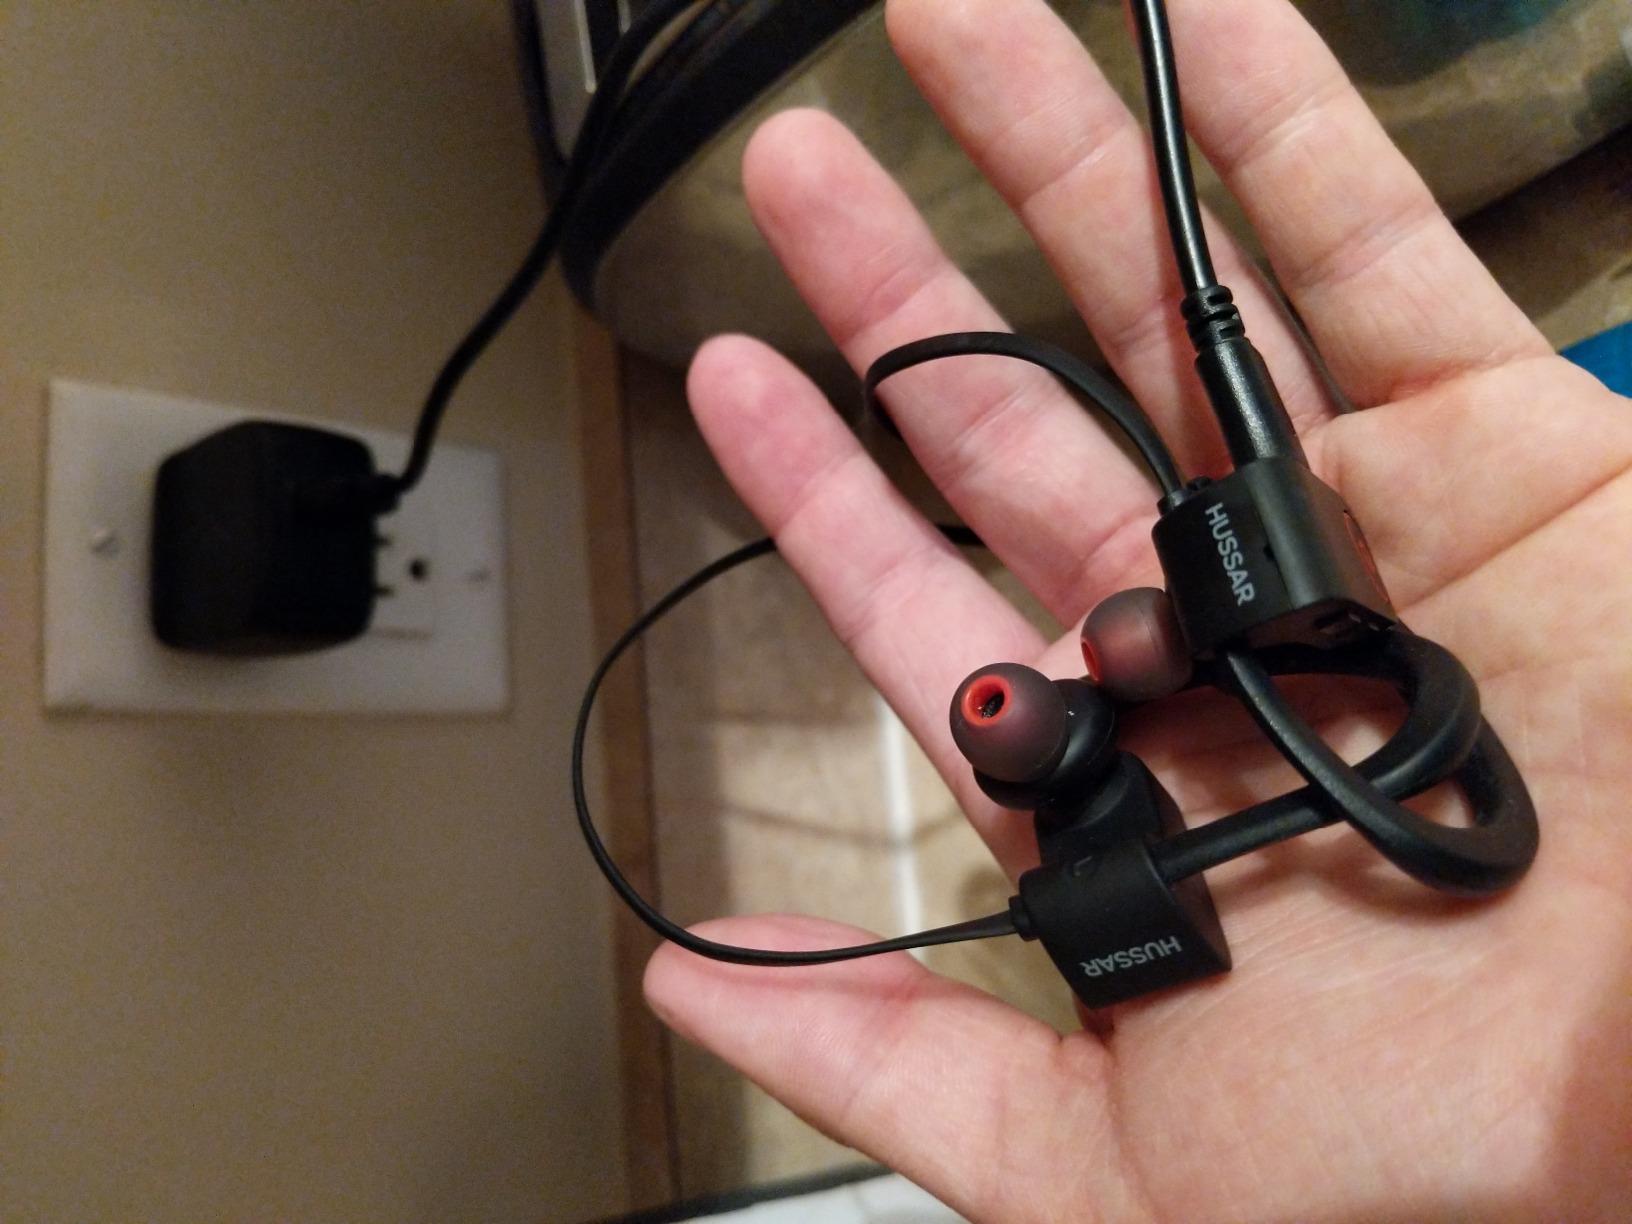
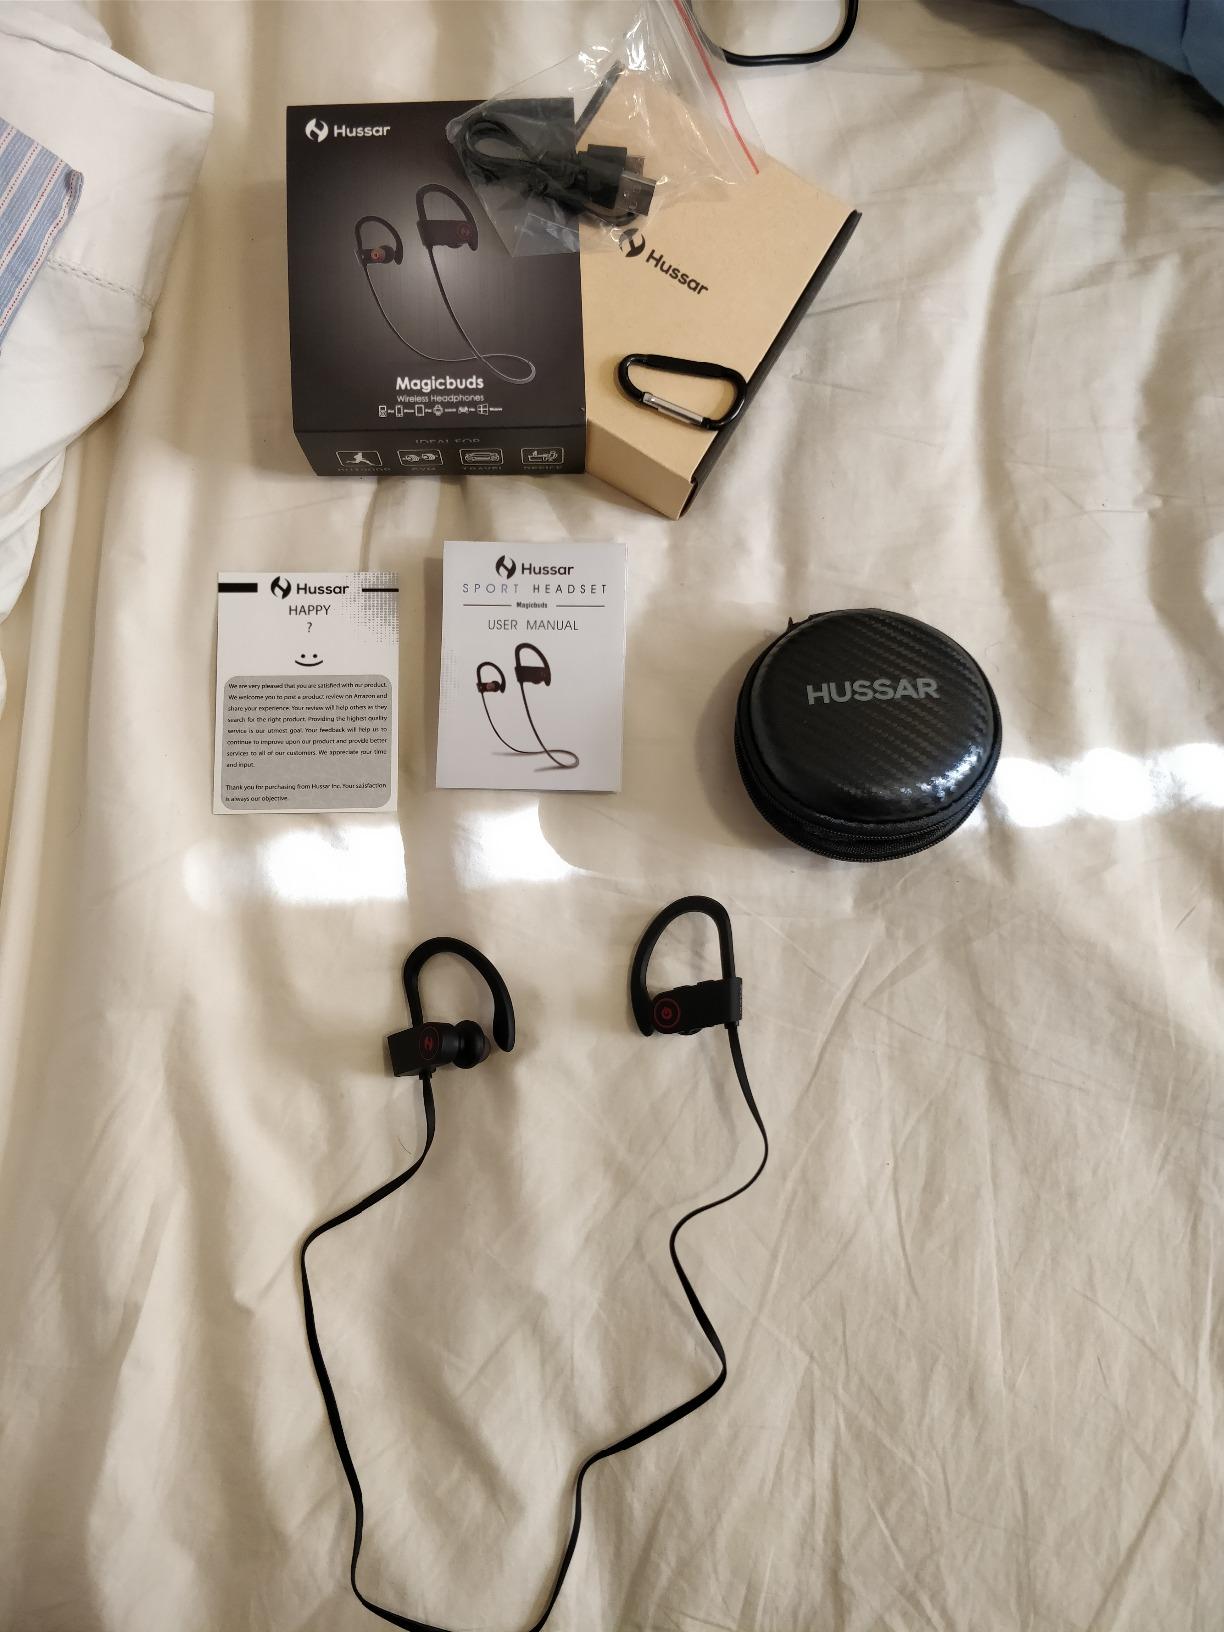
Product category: headphones
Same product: yes